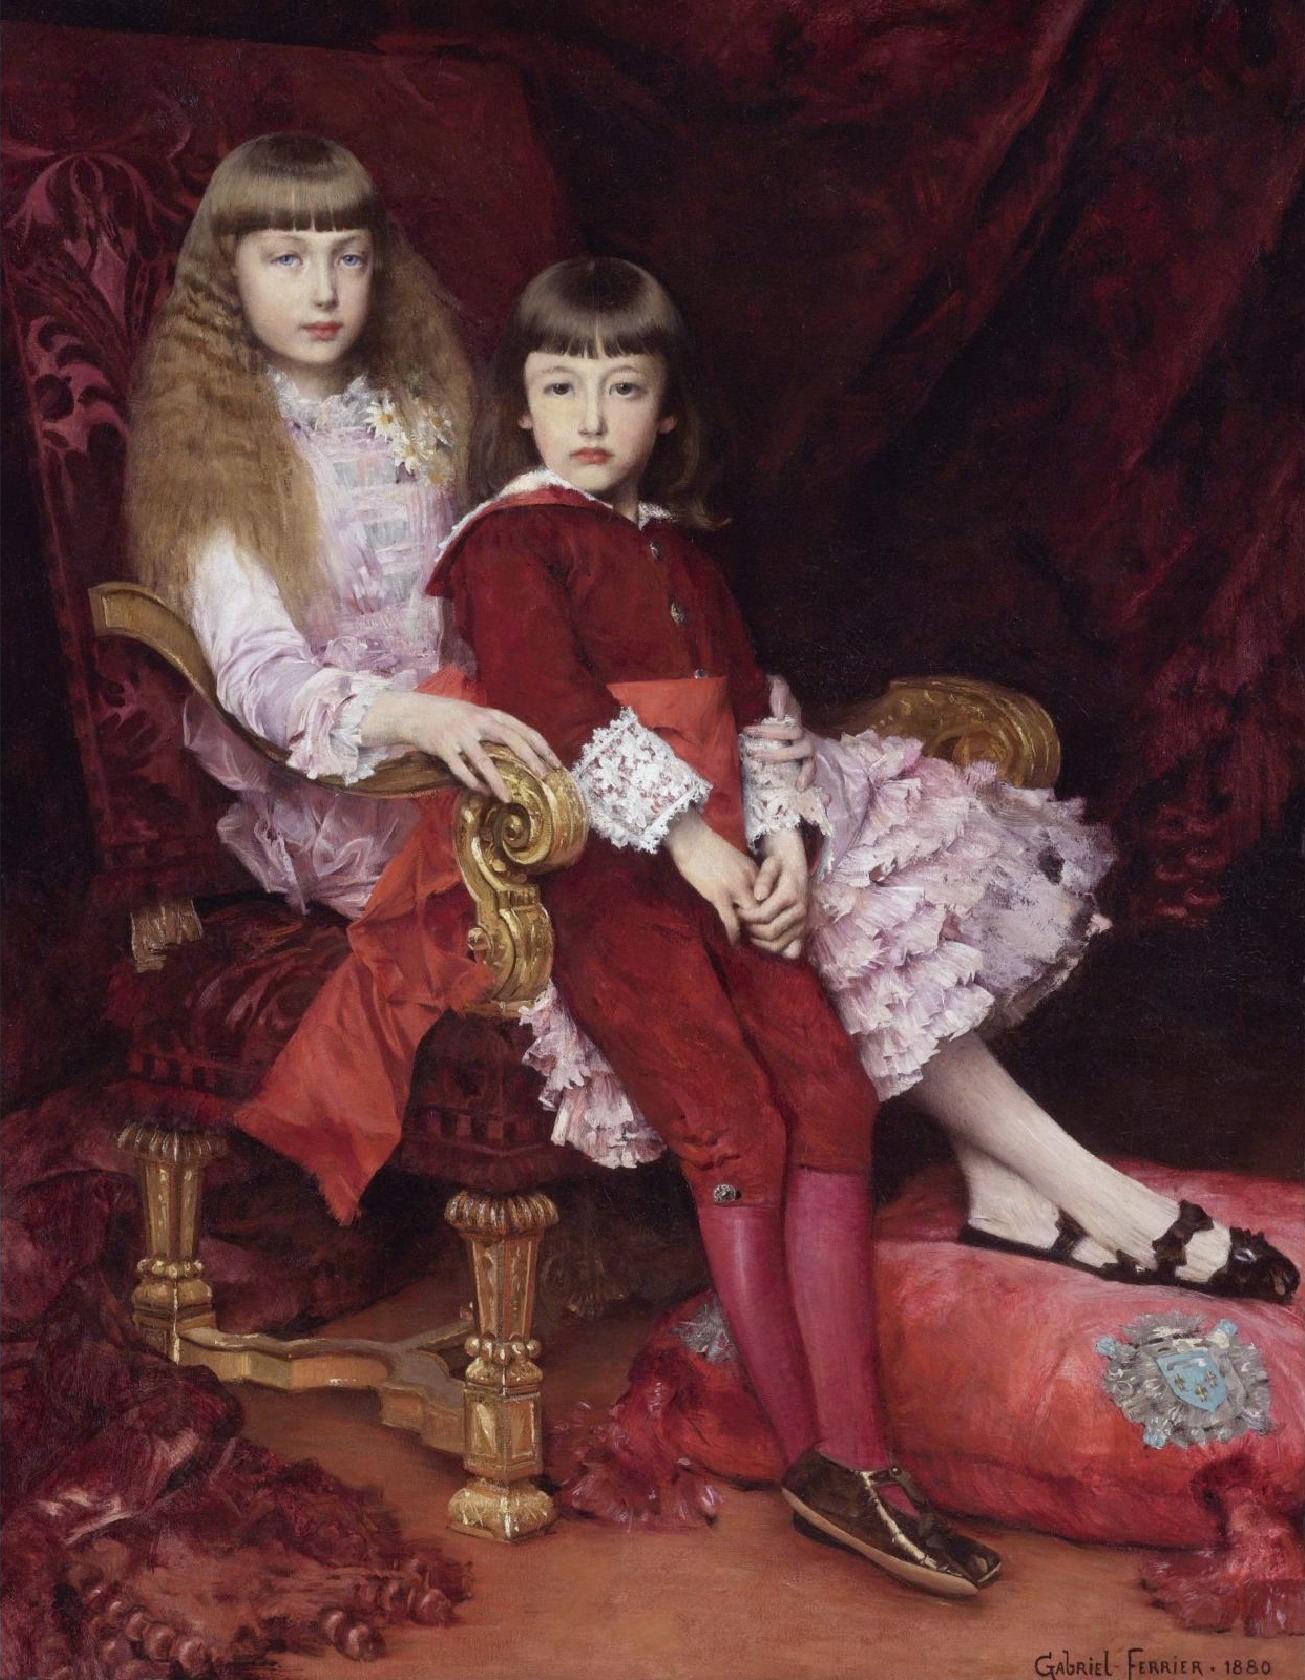
portrait, artistic, clothing, lady, painting, art, girls, children, artistry, oil on canvas, gabriel ferrier